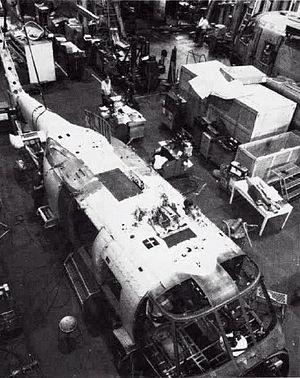
Sikorsky Aircraft Corporation est un constructeur américain d'avions et d'hélicoptères. La société est rachetée en 2015 par le groupe Lockheed Martin au groupe United Technologies Corporation pour la somme de 9 milliards de dollars ; son chiffre d'affaires est alors de 6,6 milliards de dollars avec un effectif de 18 000 personnes.
Le Sikorsky SH-60 Seahawk est un hélicoptère multi missions utilisé par l'US Navy. Il est dérivé du UH-60 Black Hawk utilisé par l'US army.